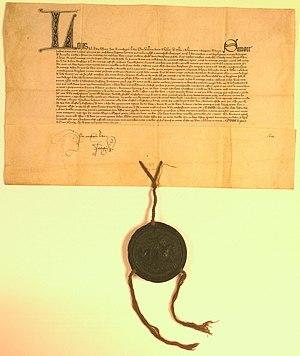
Charte du duc d'Orléans relative au mariage de son fils Charles avec Isabelle de Valois